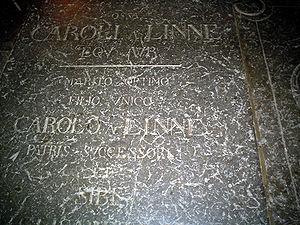
Carl Linnæus, puis Carl von Linné après son anoblissement, né le 23 mai 1707 à Råshult et mort le 10 janvier 1778 à Uppsala, est un naturaliste suédois qui a posé les bases du système moderne de la nomenclature binominale. Considérant que la connaissance scientifique nécessite de nommer les choses, il a répertorié, nommé et classé de manière systématique l'essentiel des espèces vivantes connues à son époque en s'appuyant sur ses observations comme sur celles de son réseau de correspondants. La hiérarchie des classifications qu'il met de l'avant s'impose au XIXᵉ siècle comme la nomenclature standard.
La cathédrale d'Uppsala est la plus grande cathédrale de Scandinavie. C'est aussi le principal édifice religieux de l'Église de Suède.